Chappie Johnson

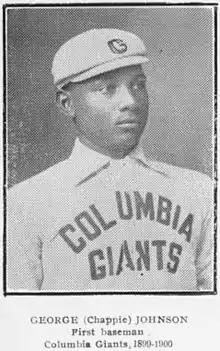

George "Chappie" Johnson Jr. (May 8, 1877 – August 17, 1949) was an American baseball catcher and field manager in the Negro leagues. He played for many successful teams from 1895 to 1920 and he crossed racial boundaries as a teacher and coach.